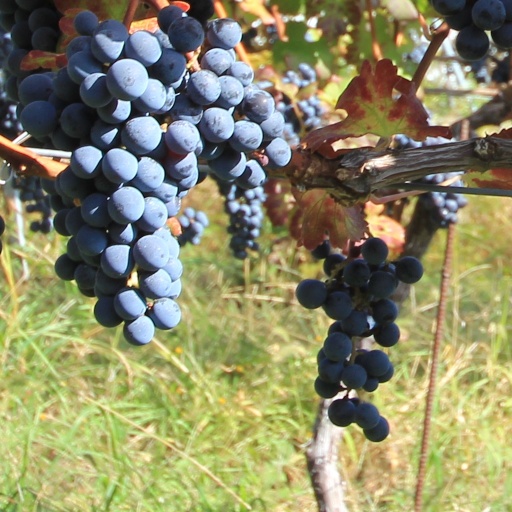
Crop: grape